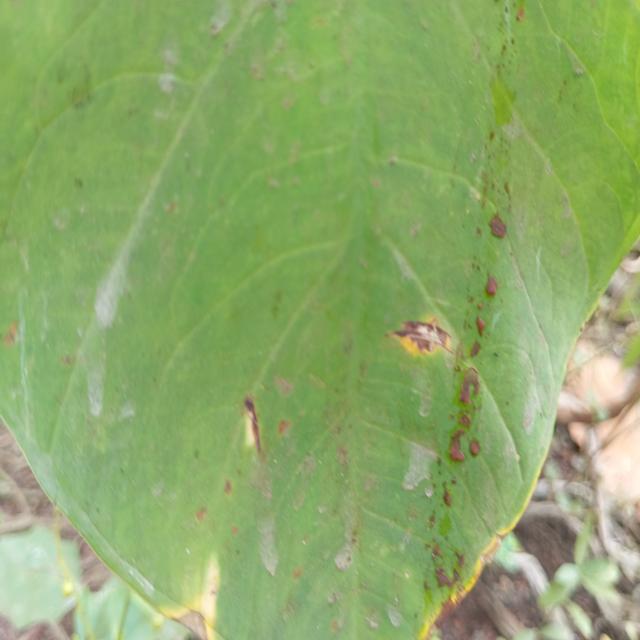
Label: Early_Blight